Georgia–Ukraine relations

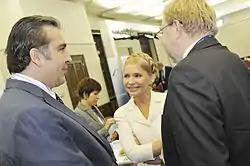

During the Shevardnadze era, the Georgian government maintained its close relations with Ukraine. However, the relationship has further enhanced after Rose Revolution in Georgia and Orange Revolution in Ukraine. During the Orange Revolution, many Georgians rallied in Kyiv in support of Viktor Yushchenko. Both countries maintain pro-western political orientation and aspire to join NATO and the European Union. The close friendship between Presidents Mikheil Saakashvili and Viktor Yushchenko has also played an important role in recent political unity of the two countries.